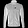
Label: Coat